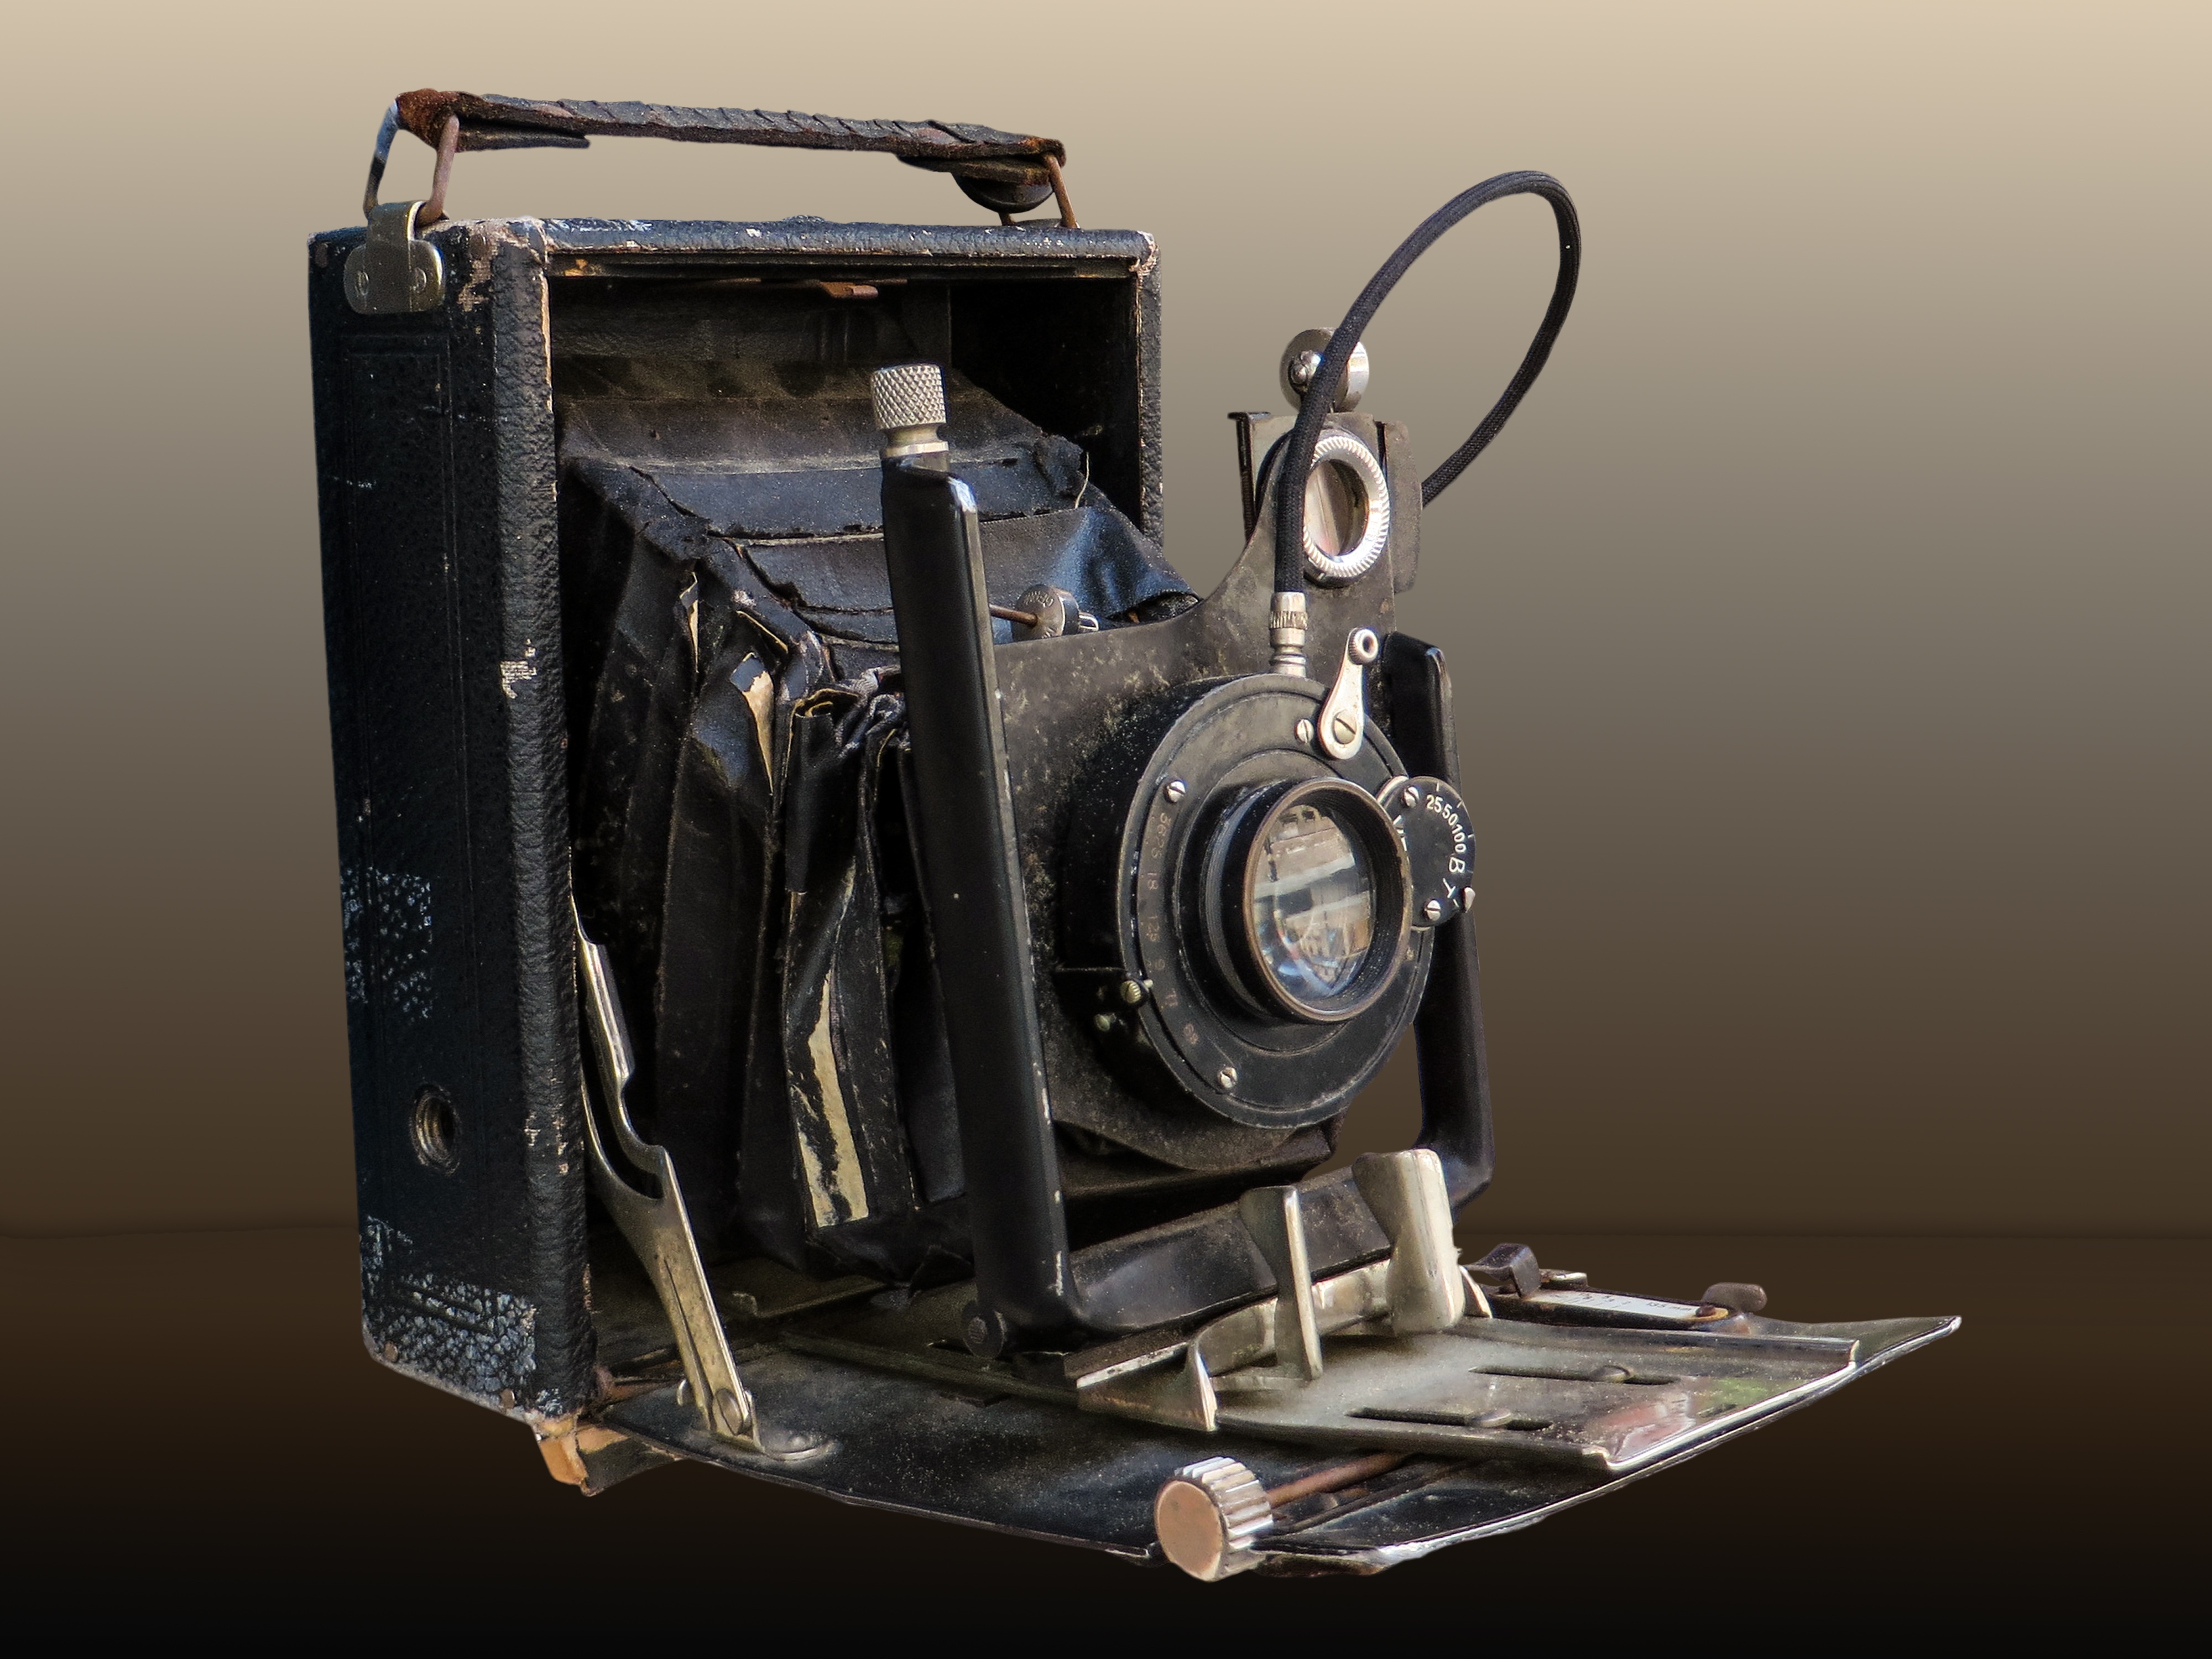
camera, old, photo, machine, nostalgia, photograph, flea market, cameras optics